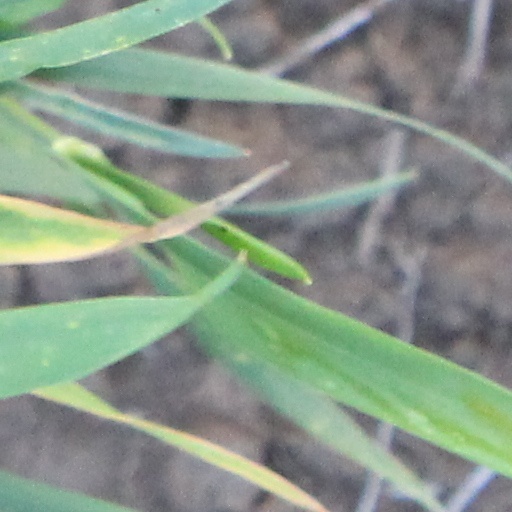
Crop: wheat